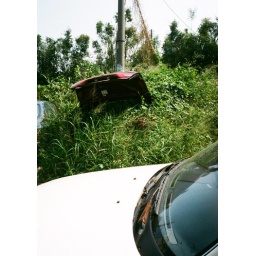
A car in grass